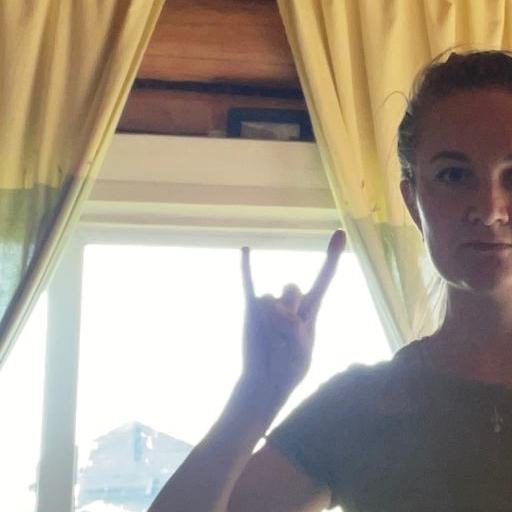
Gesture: rock